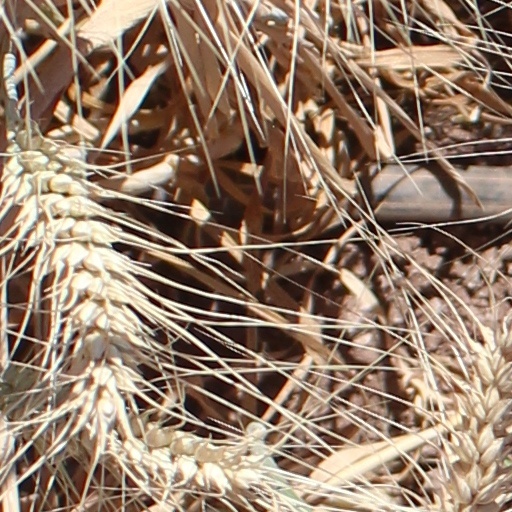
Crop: wheat